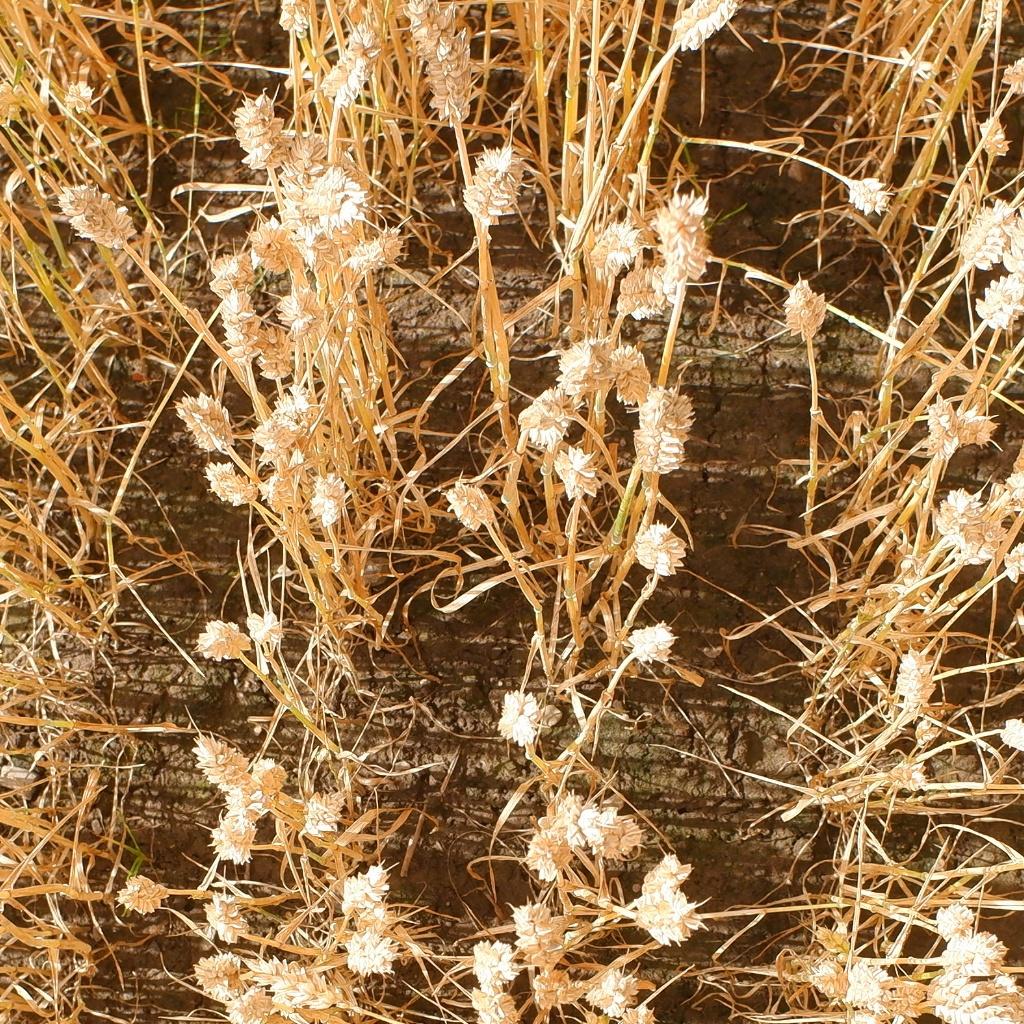
Country: Norway
Location: NMBU
Wheat development stage: Filling